Free Churro

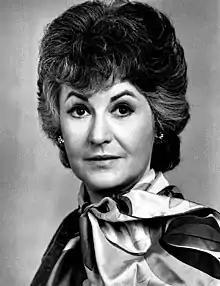
Bea Arthur's performance as Maude Findlay partially inspired BoJack's monologue.

"Free Churro" was written by "BoJack Horseman" series creator Raphael Bob-Waksberg and directed by Amy Winfrey. It is the sixth episode of the fifth season of "BoJack Horseman", and the 55th overall episode of the series. All of season five, including "Free Churro," was made available for streaming on Netflix on September 14, 2018.